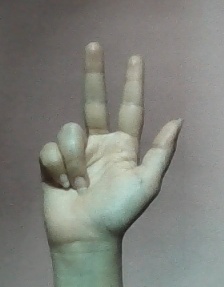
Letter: al